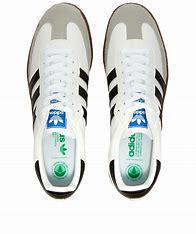
Brand: Adidas
Model: Samba